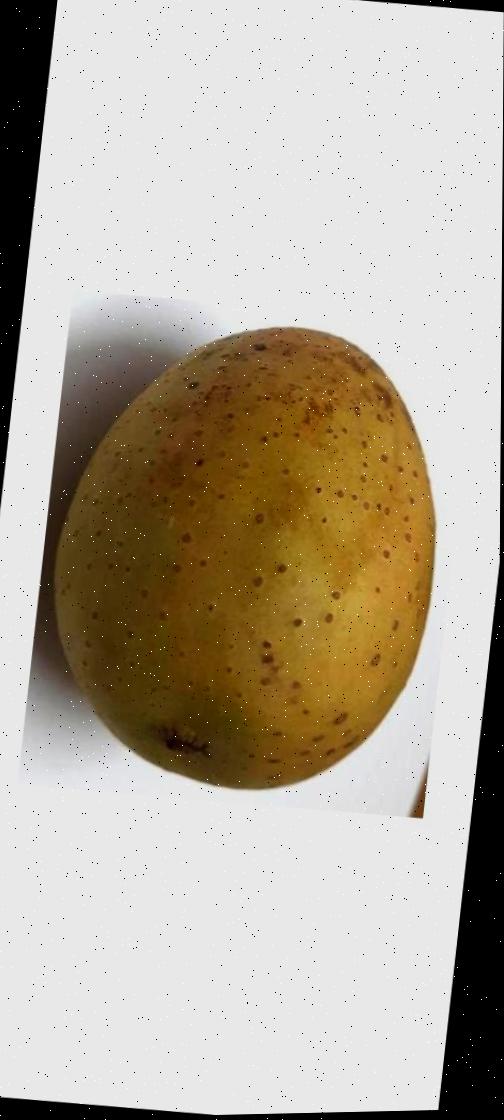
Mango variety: Gourmoti